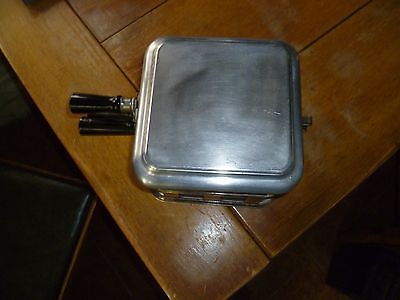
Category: toaster